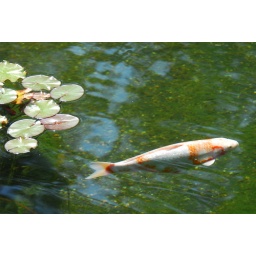
An orange and white koi swimming in the pond at Volunteer Park, Seattle.